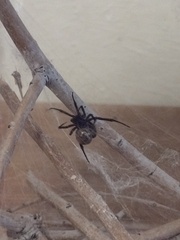
Species: Lactrodectus_hesperus